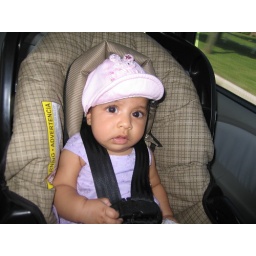
In my car seat all strapped in